Scioto River

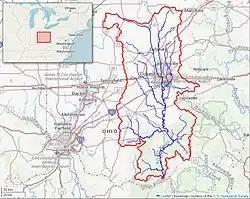
Map of the Scioto River watershed

The Scioto River is a river in central and southern Ohio more than in length. It rises in Hardin County just north of Roundhead, Ohio, flows through Columbus, Ohio, where it collects its largest tributary, the Olentangy River, flows south into Appalachian Ohio, and meets the Ohio River at Portsmouth. Early settlers and Native Americans used the river for shipping, but it is too small for modern commercial craft. The primary economic importance for the river now is for recreation and drinking water. It is the longest river that is entirely within Ohio.